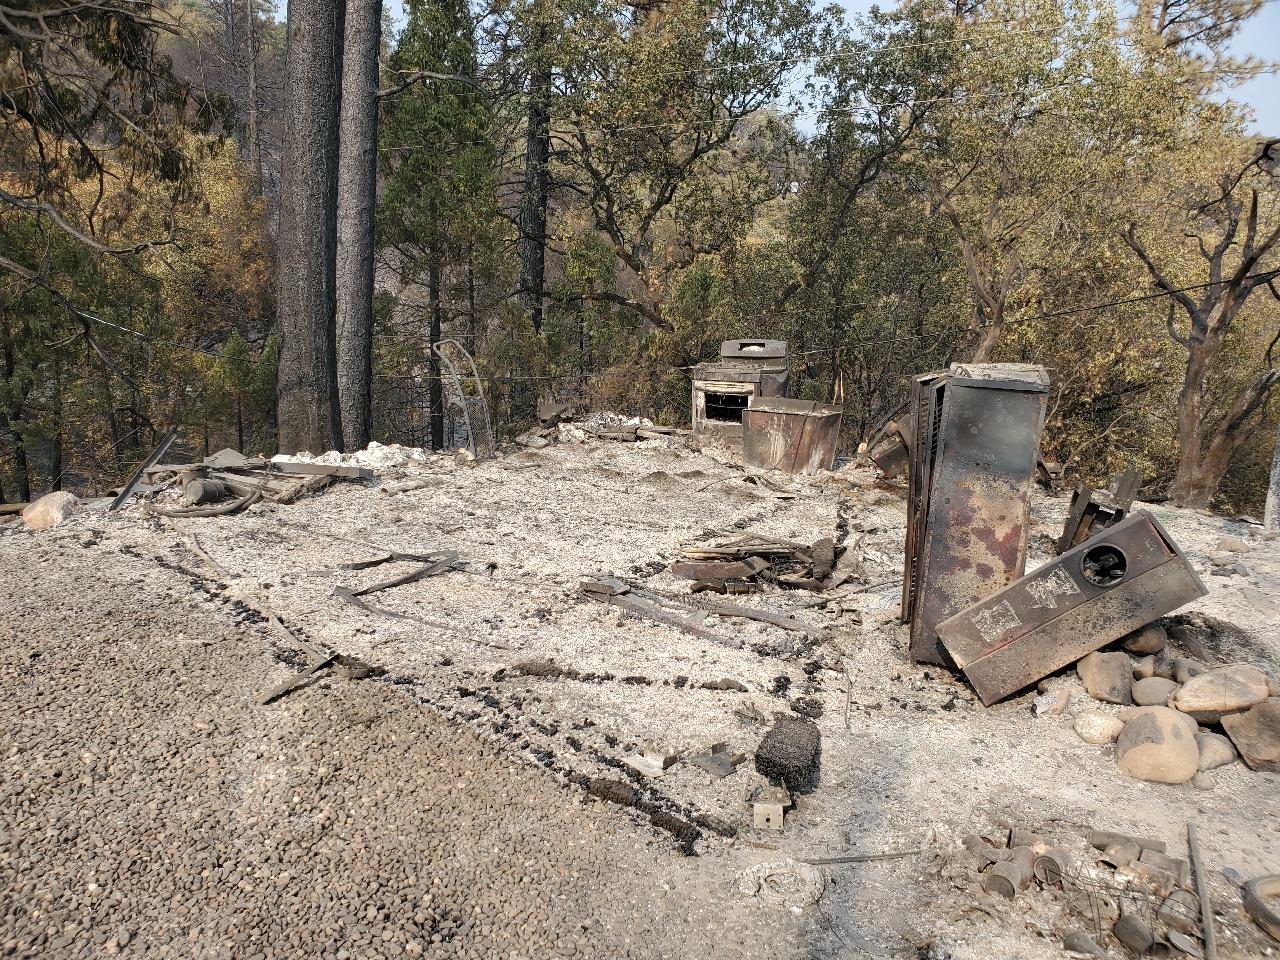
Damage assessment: destroyed